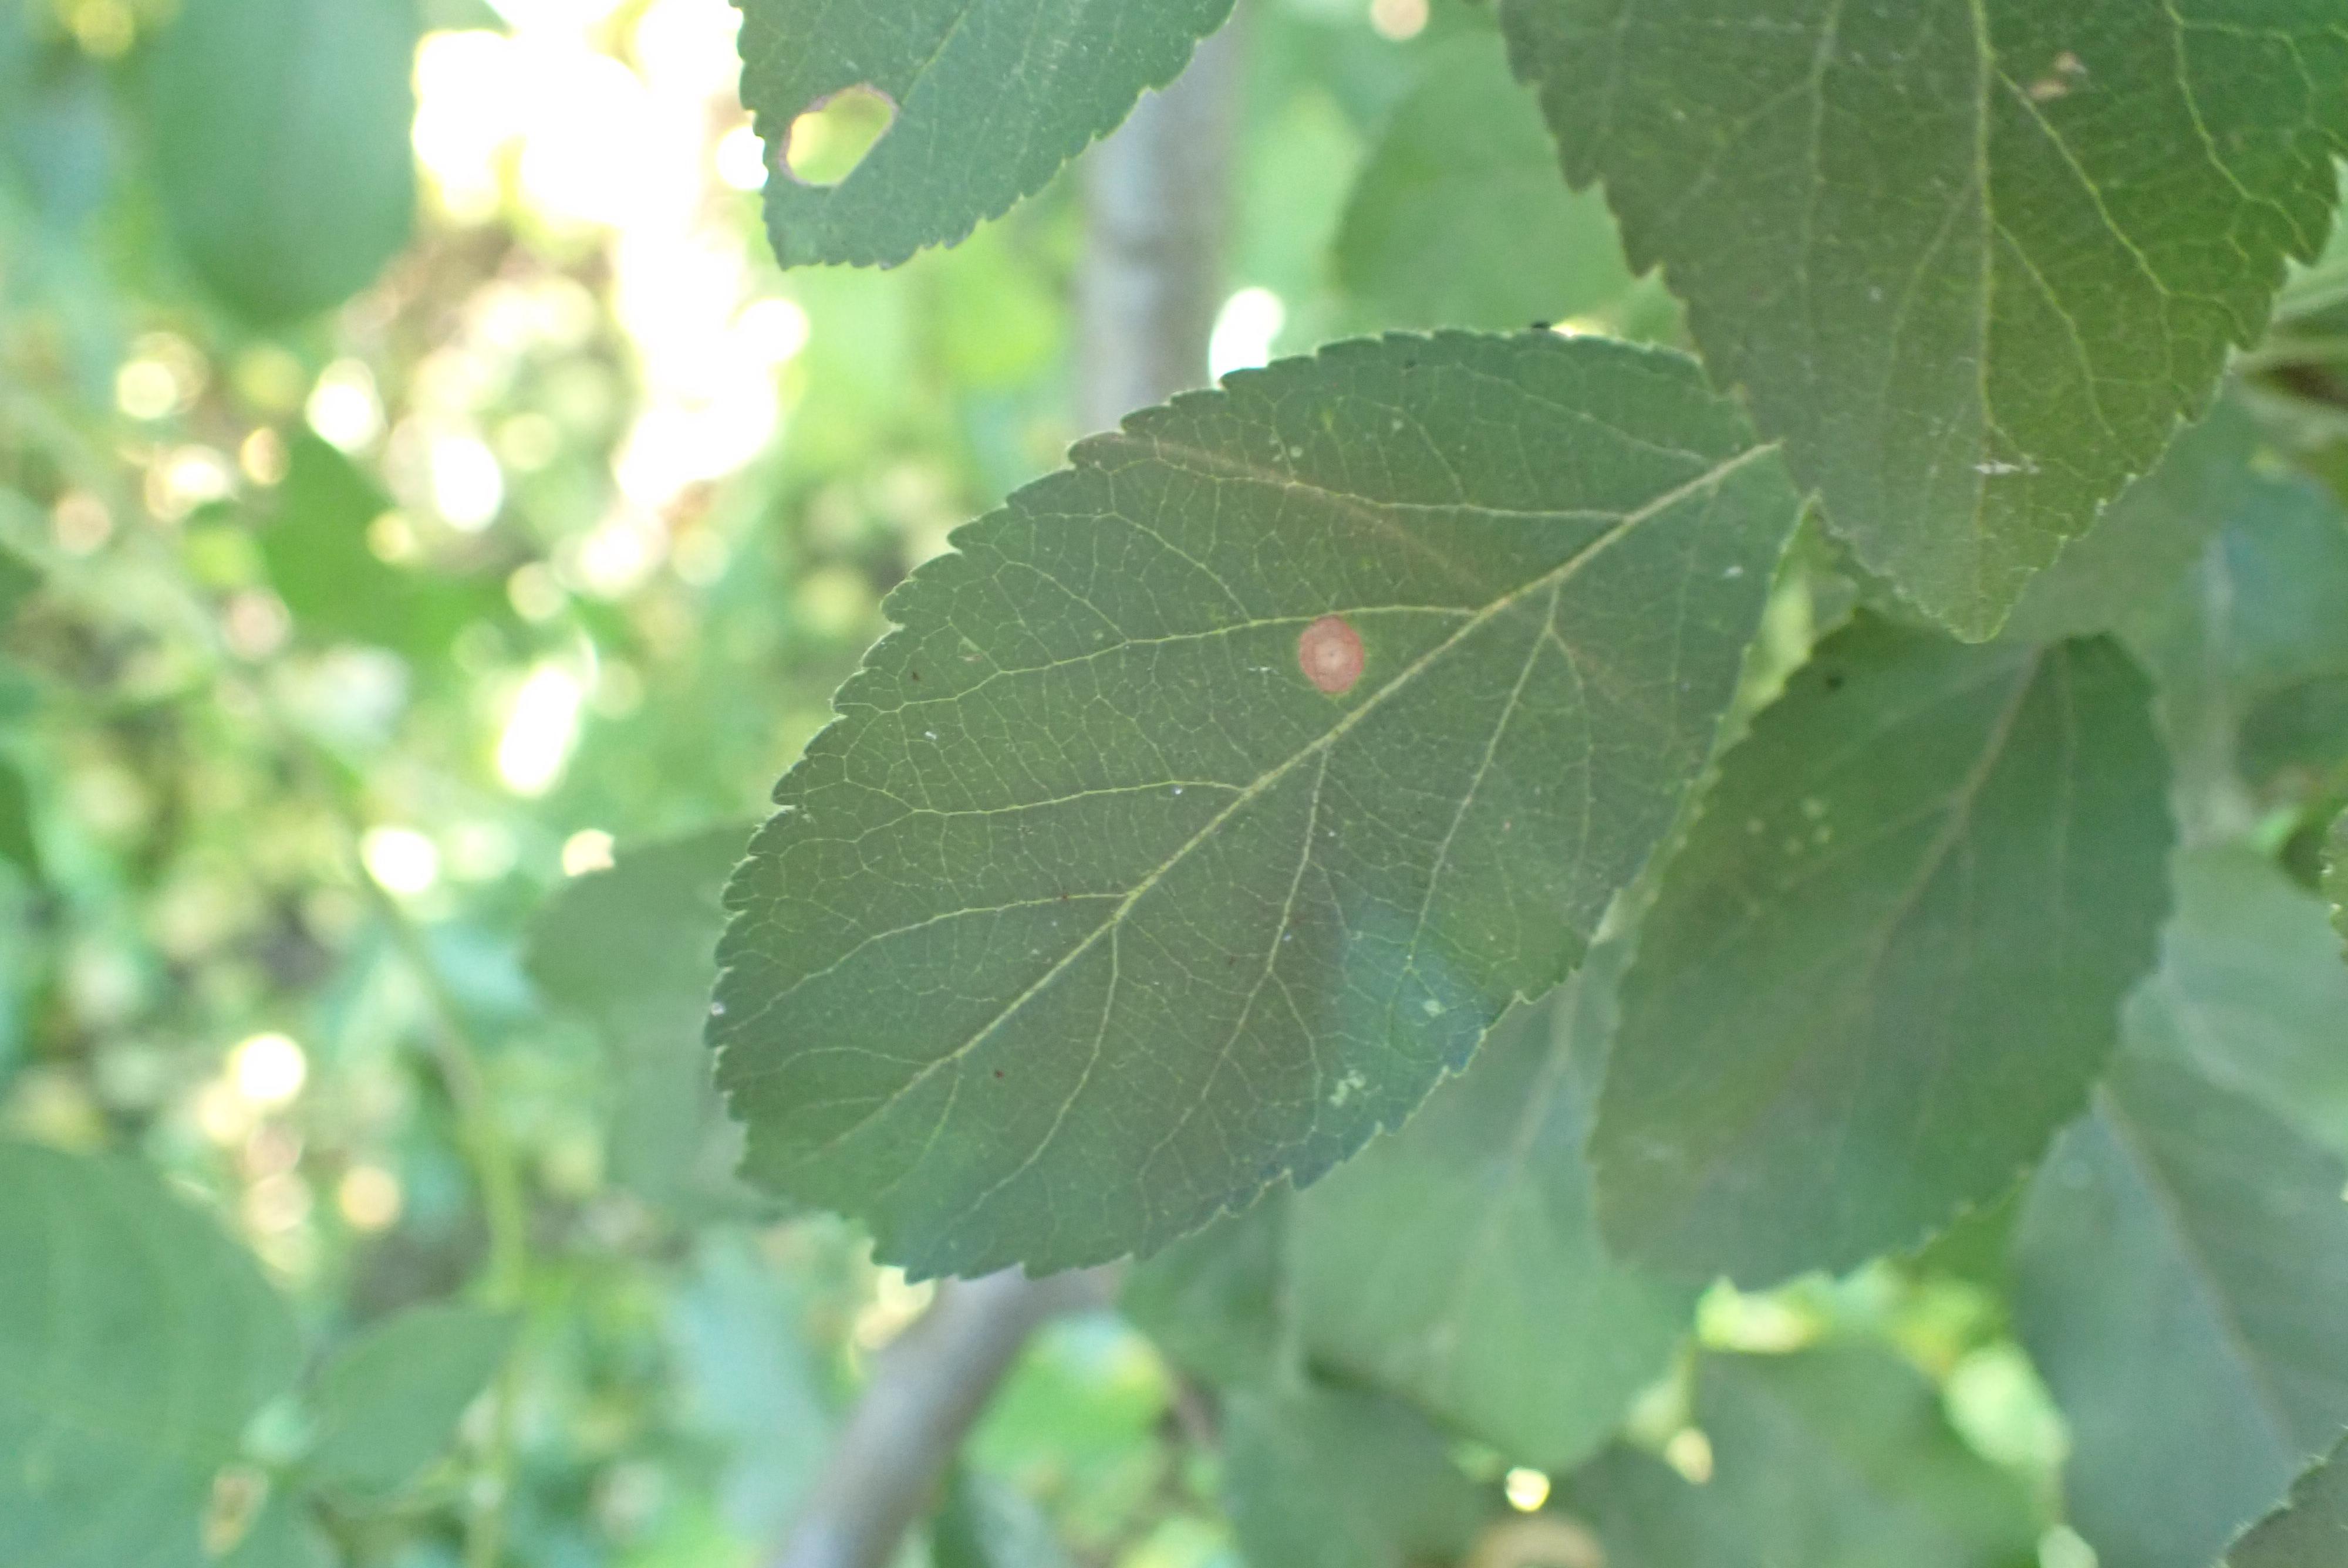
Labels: frog_eye_leaf_spot, complex